RAF Bomber Command aircrew of World War II

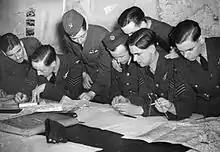
Navigators at briefing.

de Havilland Mosquito the fast twin-engined aircraft was used by RAF Bomber Command primarily in the role of Pathfinder Force marker after the formation of No. 8 Group RAF and later by the specialised Light Night Striking Force. The aircraft was always crewed by a pilot and a navigator and was a multi-role combat aircraft suited for high speed low level marking, precision bombing, night fighting, photo reconnaissance and night-intruding to strike at Luftwaffe airfield runways to try to reduce night fighter activity.